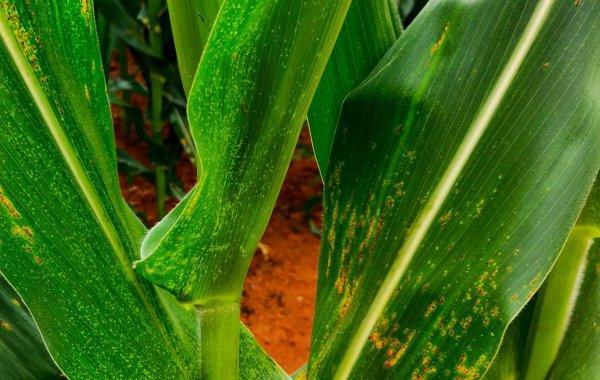
Plant: Corn
Disease: corn rust